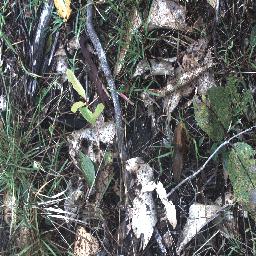
Label: negative